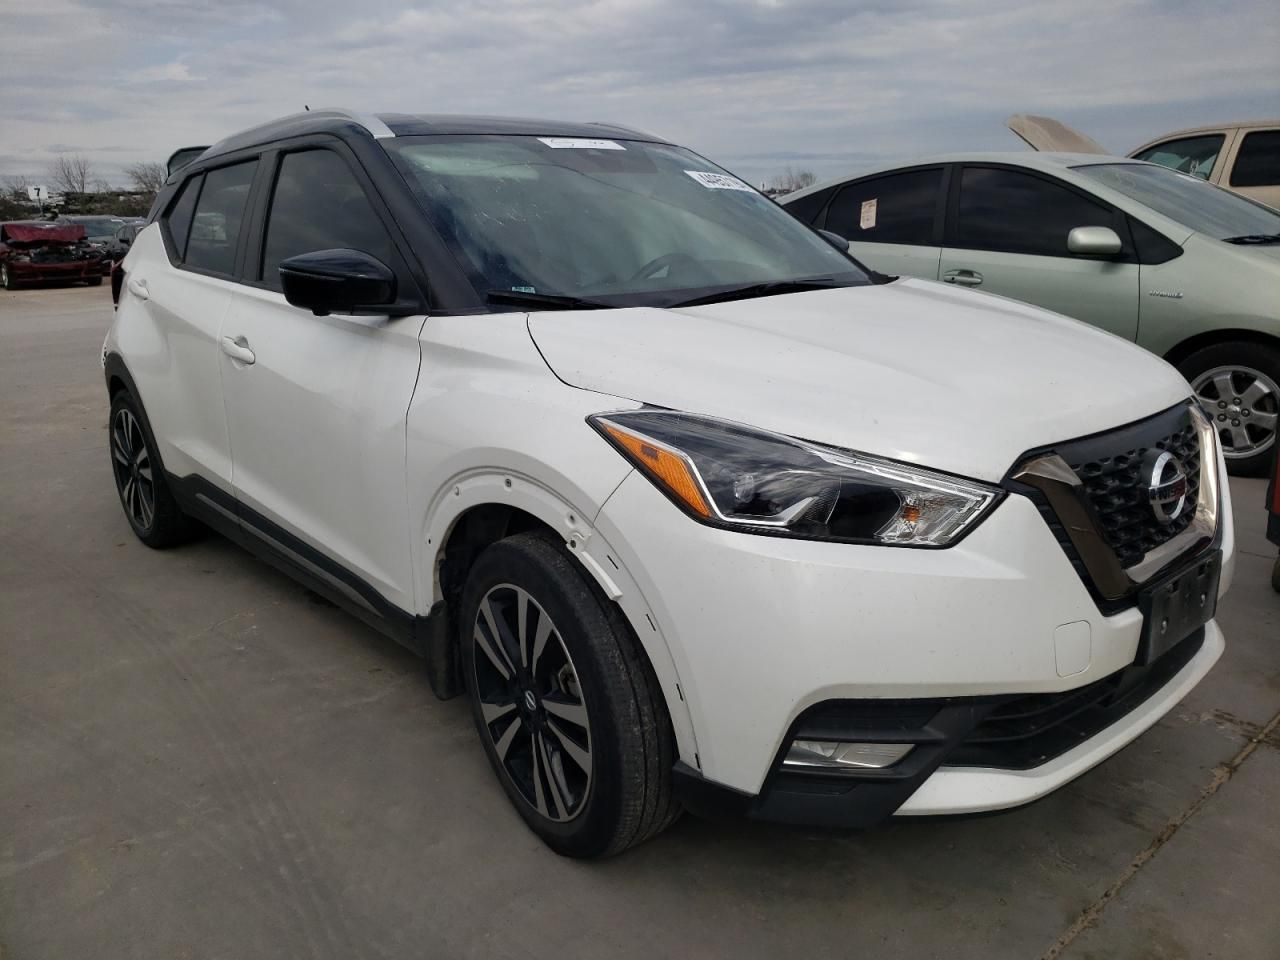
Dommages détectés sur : plaque d'immatriculation avant, porte avant gauche, porte arrière gauche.
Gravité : majeur